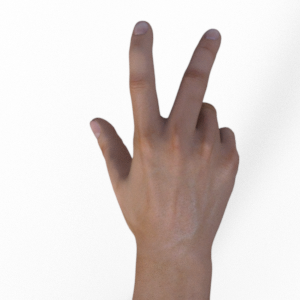
Label: scissors